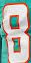
Number: 8